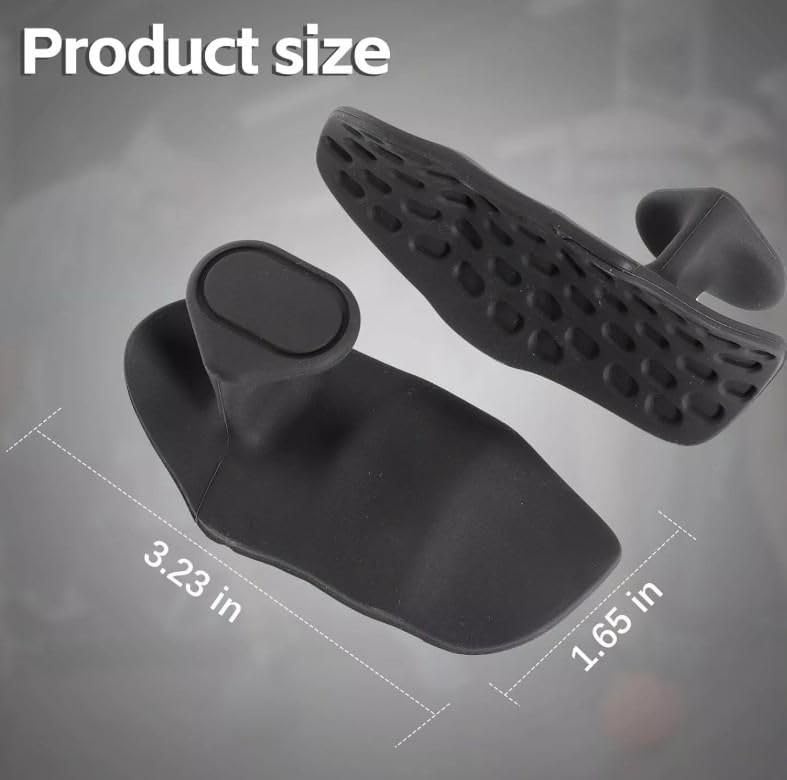
Silicone Finger & Thumb Grip Pads for Gym
Silicone Finger & Thumb Grip Pads for Gym Package Contain: It has 1 pair of Hand Palm Protection Gripper for Exercise Color: Random Color Material: Silicone Dimension: 3.23 * 1.65 in Combo Pack : Pack of 1 (1 pair) Weight: 400 Additional Information: Grips is designed with the positioning suction cups, which enhances grip, prevents barbells, dumbbells and other fitness equipment from slipping to improve training safety
Brand: ReliaMart
Category: Sporting Goods > Fitness & General Exercise Equipment > Weight Lifting > Weight Lifting Gloves & Hand Supports